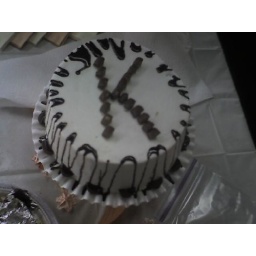
Reece's mini cup cheese cake covered in Buttercream icing.